Richard Baird Smith

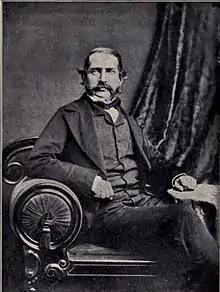

Richard Baird Smith (31 December 1818 – 13 December 1861) was a British engineer officer in the East India Company, who played a prominent part as Chief Engineer in the Siege of Delhi of 1857.